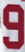
Number: 9